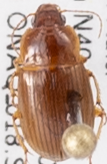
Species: Amara quenseli
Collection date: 2018-07-17
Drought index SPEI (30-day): -0.03
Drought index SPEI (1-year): -0.8
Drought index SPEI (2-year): -0.9